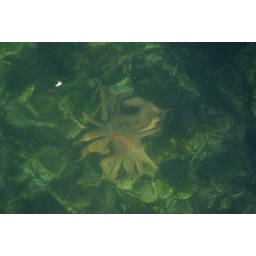
Star fish in water